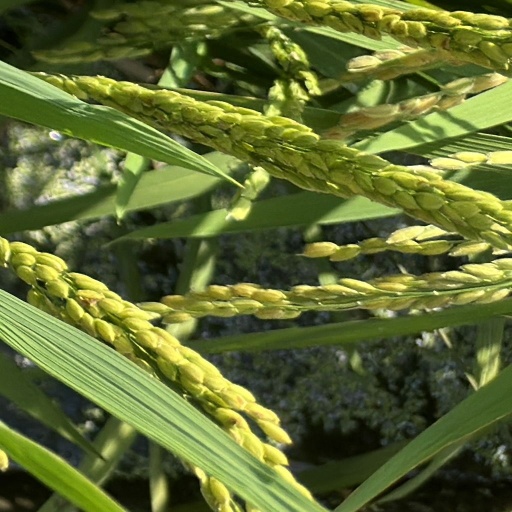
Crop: rice